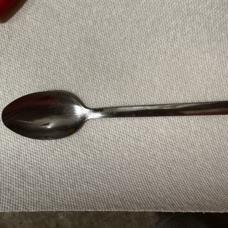
Label: Cutlery